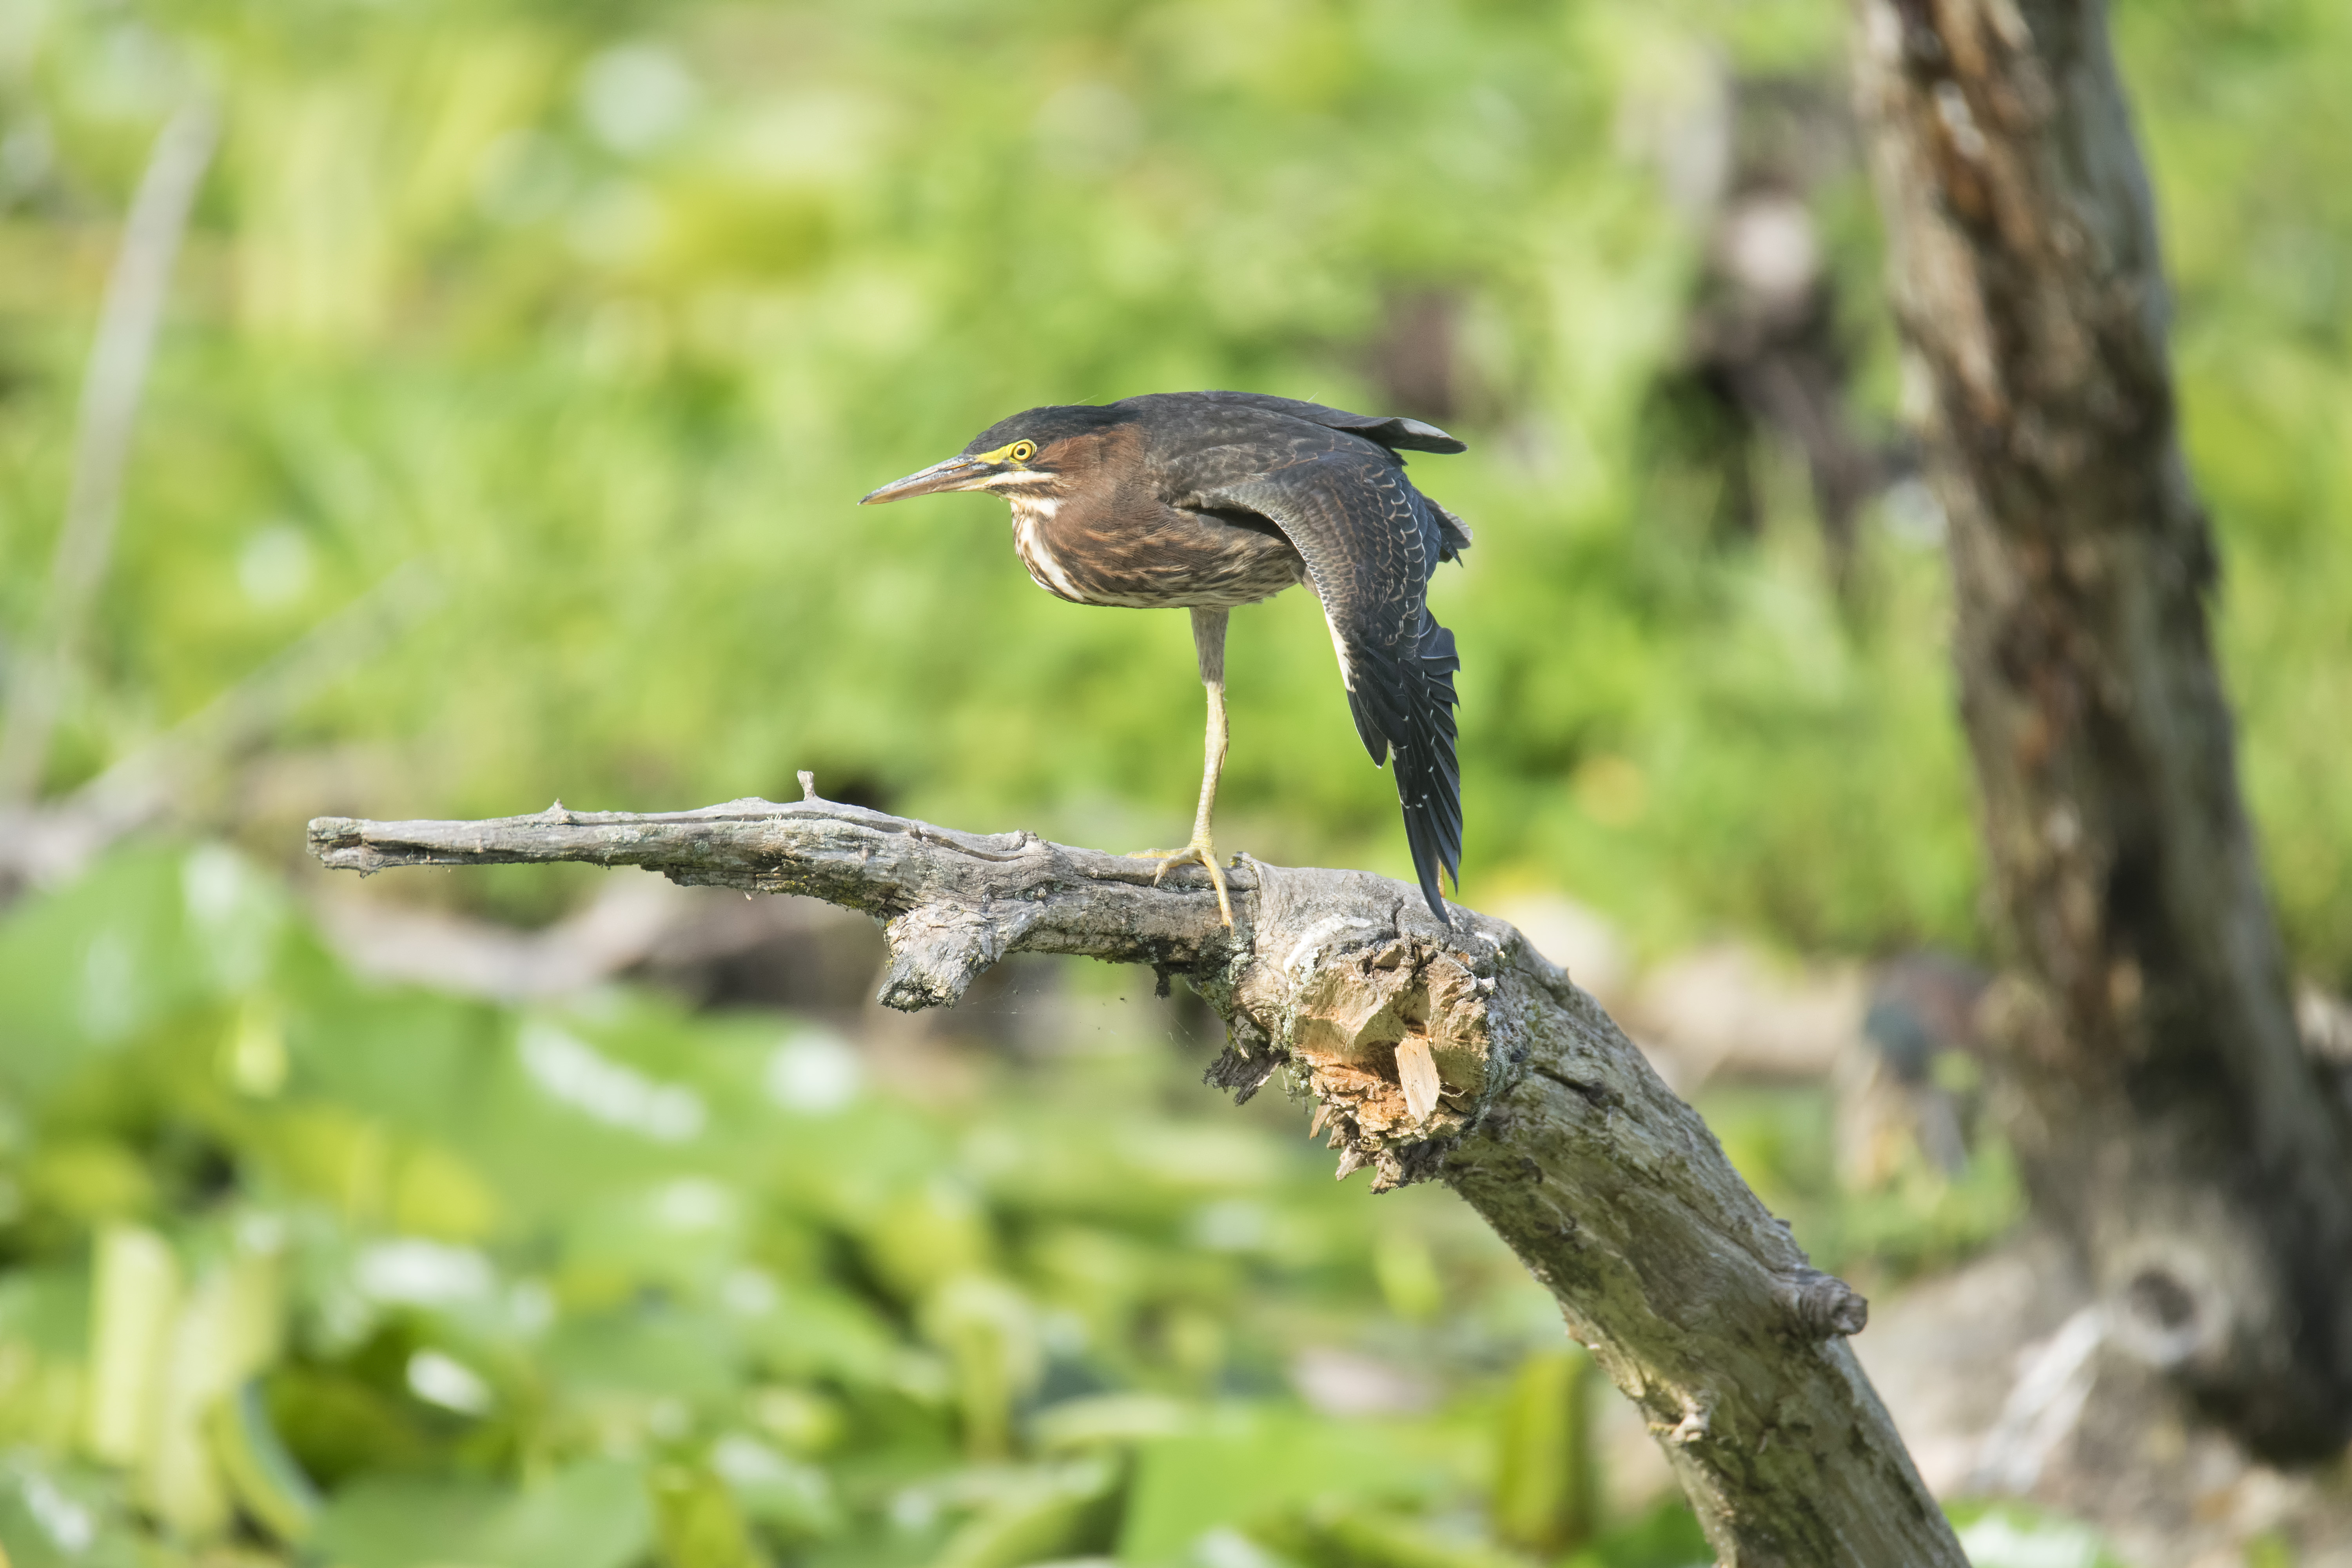
nature, branch, bird, wildlife, green, beak, fauna, canada, vertebrate, vert, quebec, heron, sherbrooke, oiseau, perching bird